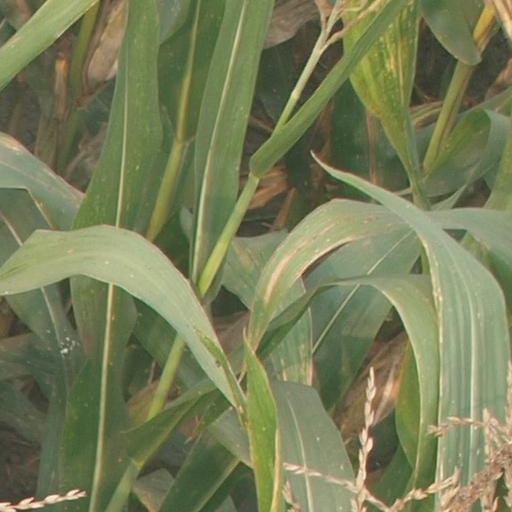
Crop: maize; corn